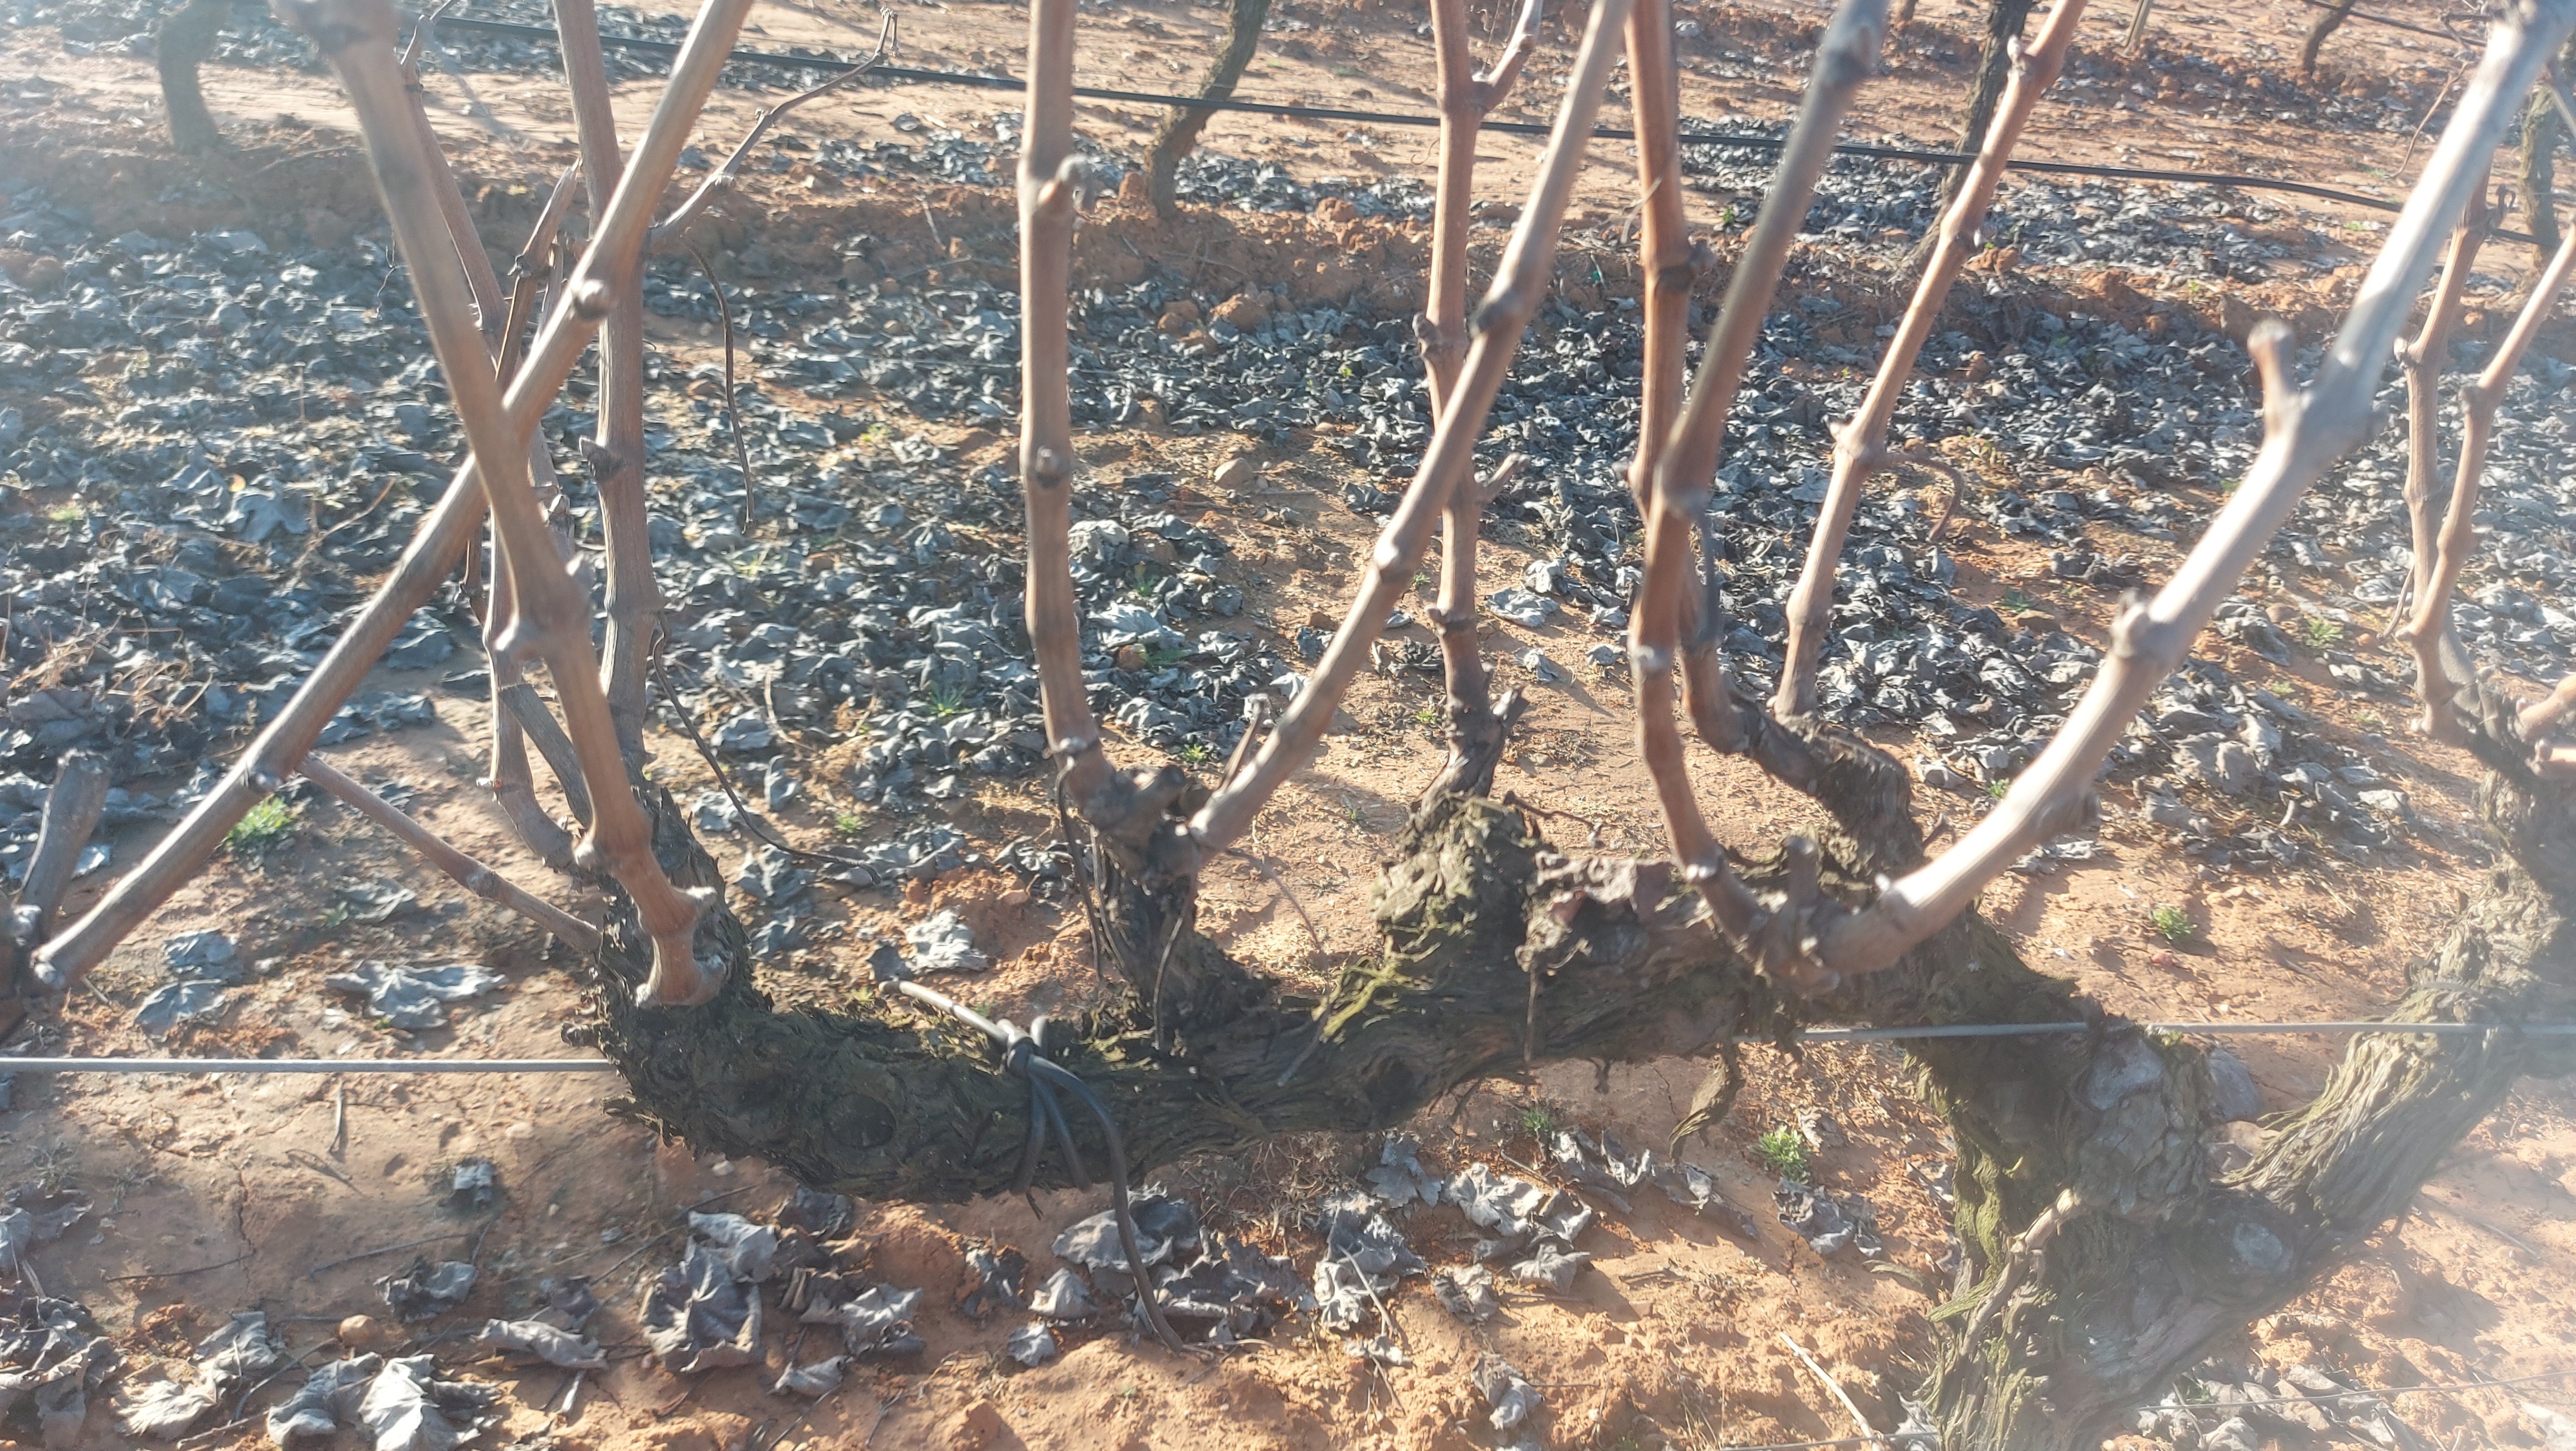
Unpruned shoots: 14
Pruned shoots: 0
Trunks: 2